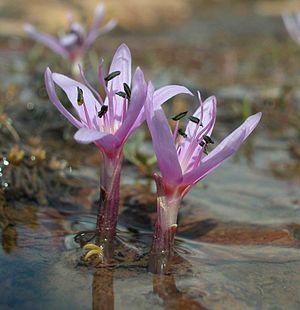
Colchicum est un genre de plantes herbacées vivaces de la famille des Liliaceae selon la classification classique de Cronquist ou des Colchicaceae selon la classification phylogénétique. La World Checklist en répertorie une centaine d'espèces. Le nom Colchicum est dérivé de Colchide, où la magicienne Médée habitait. Le plus grand nombre d'espèces se rencontre dans les Balkans et en Asie mineure. Le colchique est également connu sous les noms « safran bâtard », « safran des prés » ou encore, de par sa grande toxicité, « tue-chien ».